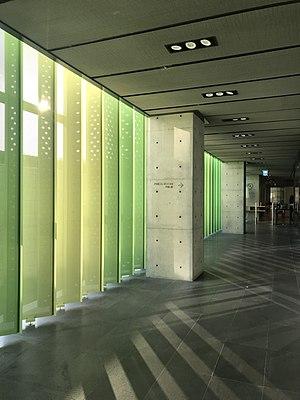
Naver est une entreprise sud-coréenne d'informatique. Elle est notamment propriétaire du moteur de recherche homonyme Naver.